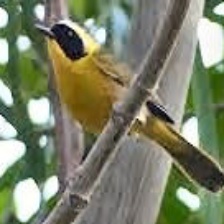
Species: ALTAMIRA YELLOWTHROAT
Scientific name: GEOTHLYPIS FLAVOVELATA